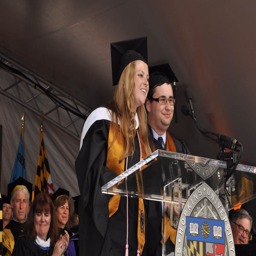
photo of graduates speaking into the microphone during ceremony .